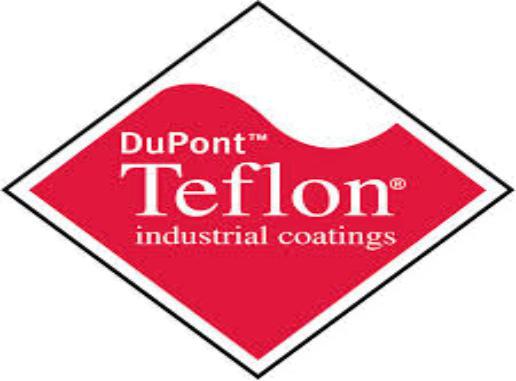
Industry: Necessities